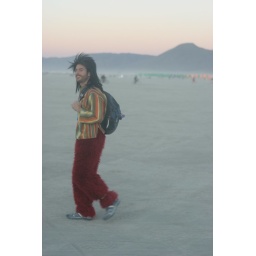
Those furry red pants were gifted to him by some stranger the day before.